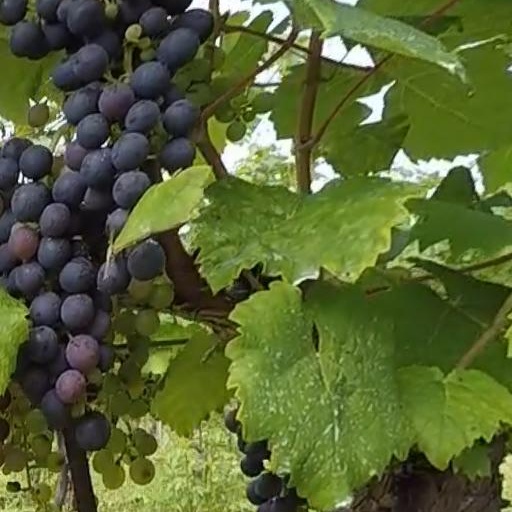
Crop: grape